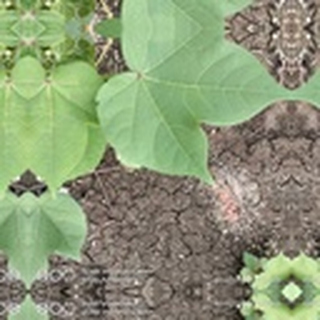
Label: healthy_cotton